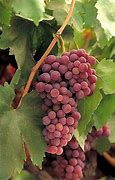
Label: Grapes